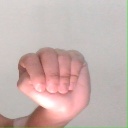
अक्षर: ठ